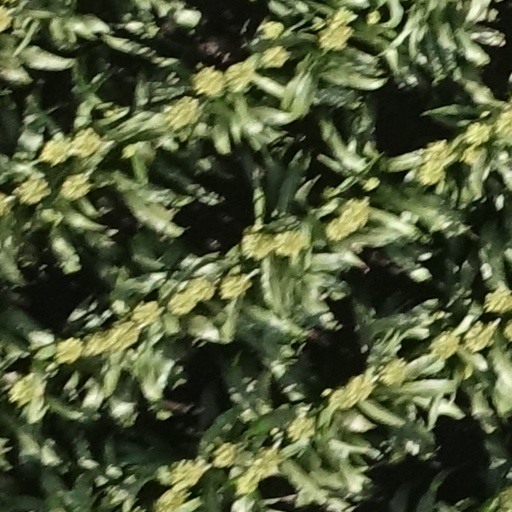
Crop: sorghum